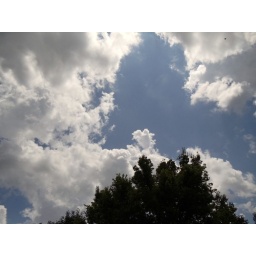
Bright clouds over trees